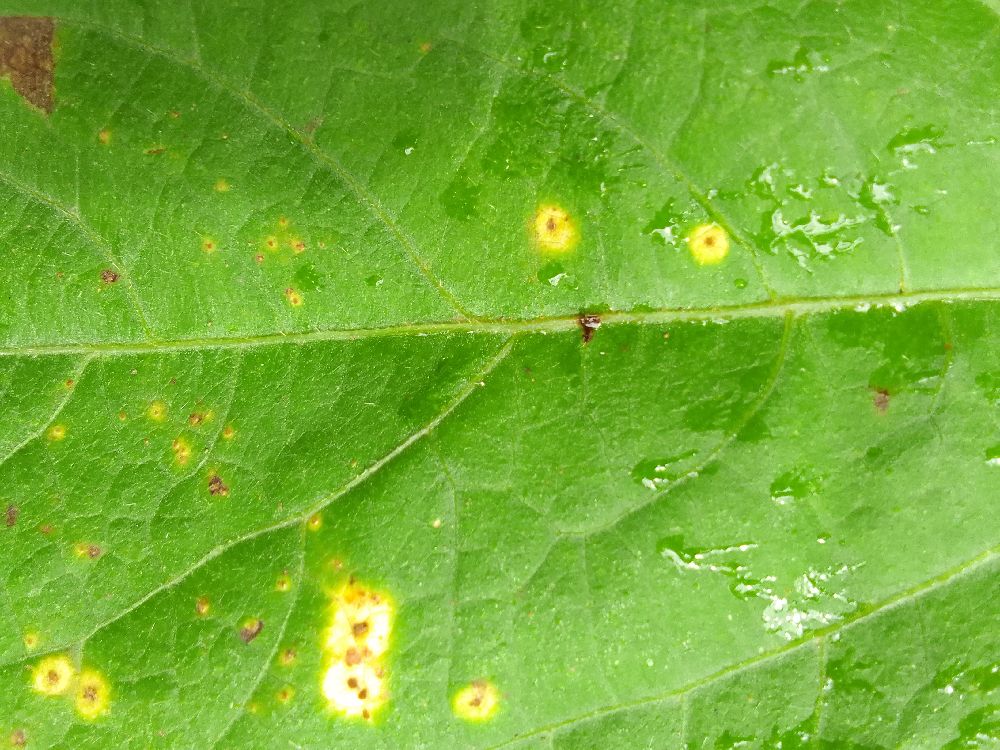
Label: rust